Glyptodon

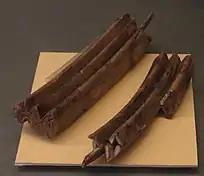

Two main groups of glyptodontines can be distinguished by their feeding habits: narrow-muzzled Miocene propalaehoplophorids and wide-muzzled post-Miocene glyptodontines. The propalaehoplophorids were selective feeders, while the post-Miocene glyptodontines were bulk feeders (obtain nutrients by consuming an entire plant). However, because of their body form and fusion of the cervical vertebrae glyptodontines would have needed to forage near the ground. Their craniomandibular joint limited their jaw to side-to-side movement. "Glyptodon"'s jaws had large ridges of osteodentine which could effectively be used to grind food particles before shearing and pushing them via the constant motion of the mandible. They had a well-developed snout musculature, along with a mobile neck region that helped them secure food. The hyoid shows a robust design that suggests "Glyptodon" had a large and robust tongue, which may have aided in food intake and processing.